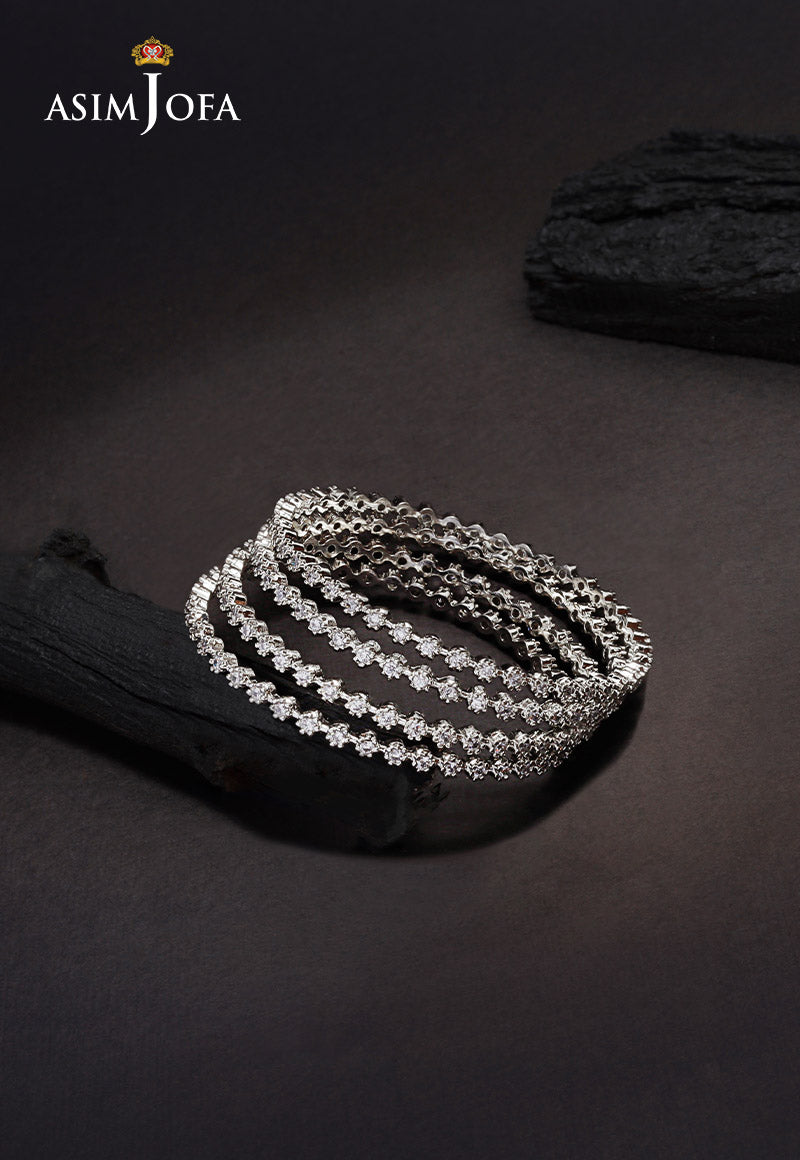
silver diamond bangle bracelet